Moot hill

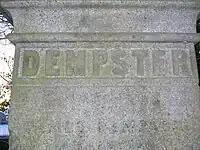
Gravestone to a Dempster

Baronies were social units and their courts a form of council which enabled the area of the barony to function effectively as an early form of self-government. In mediaeval law the barony required a principal residence at which the legal process could be formally transacted. Many abandoned castles motes therefore continued in use for this purpose.